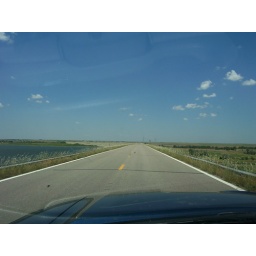
dam road 50 ft. above the lake